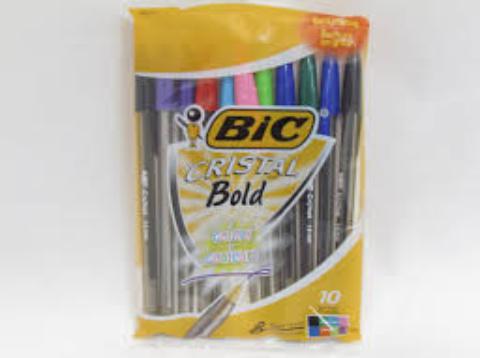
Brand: bic cristal
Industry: Necessities